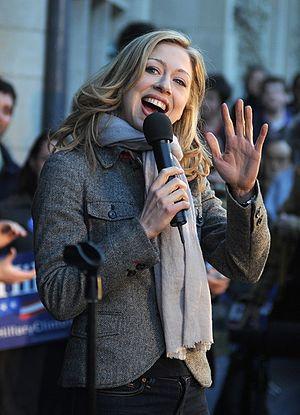
Chelsea Clinton photographiée à Philadelphie, aux États-Unis.